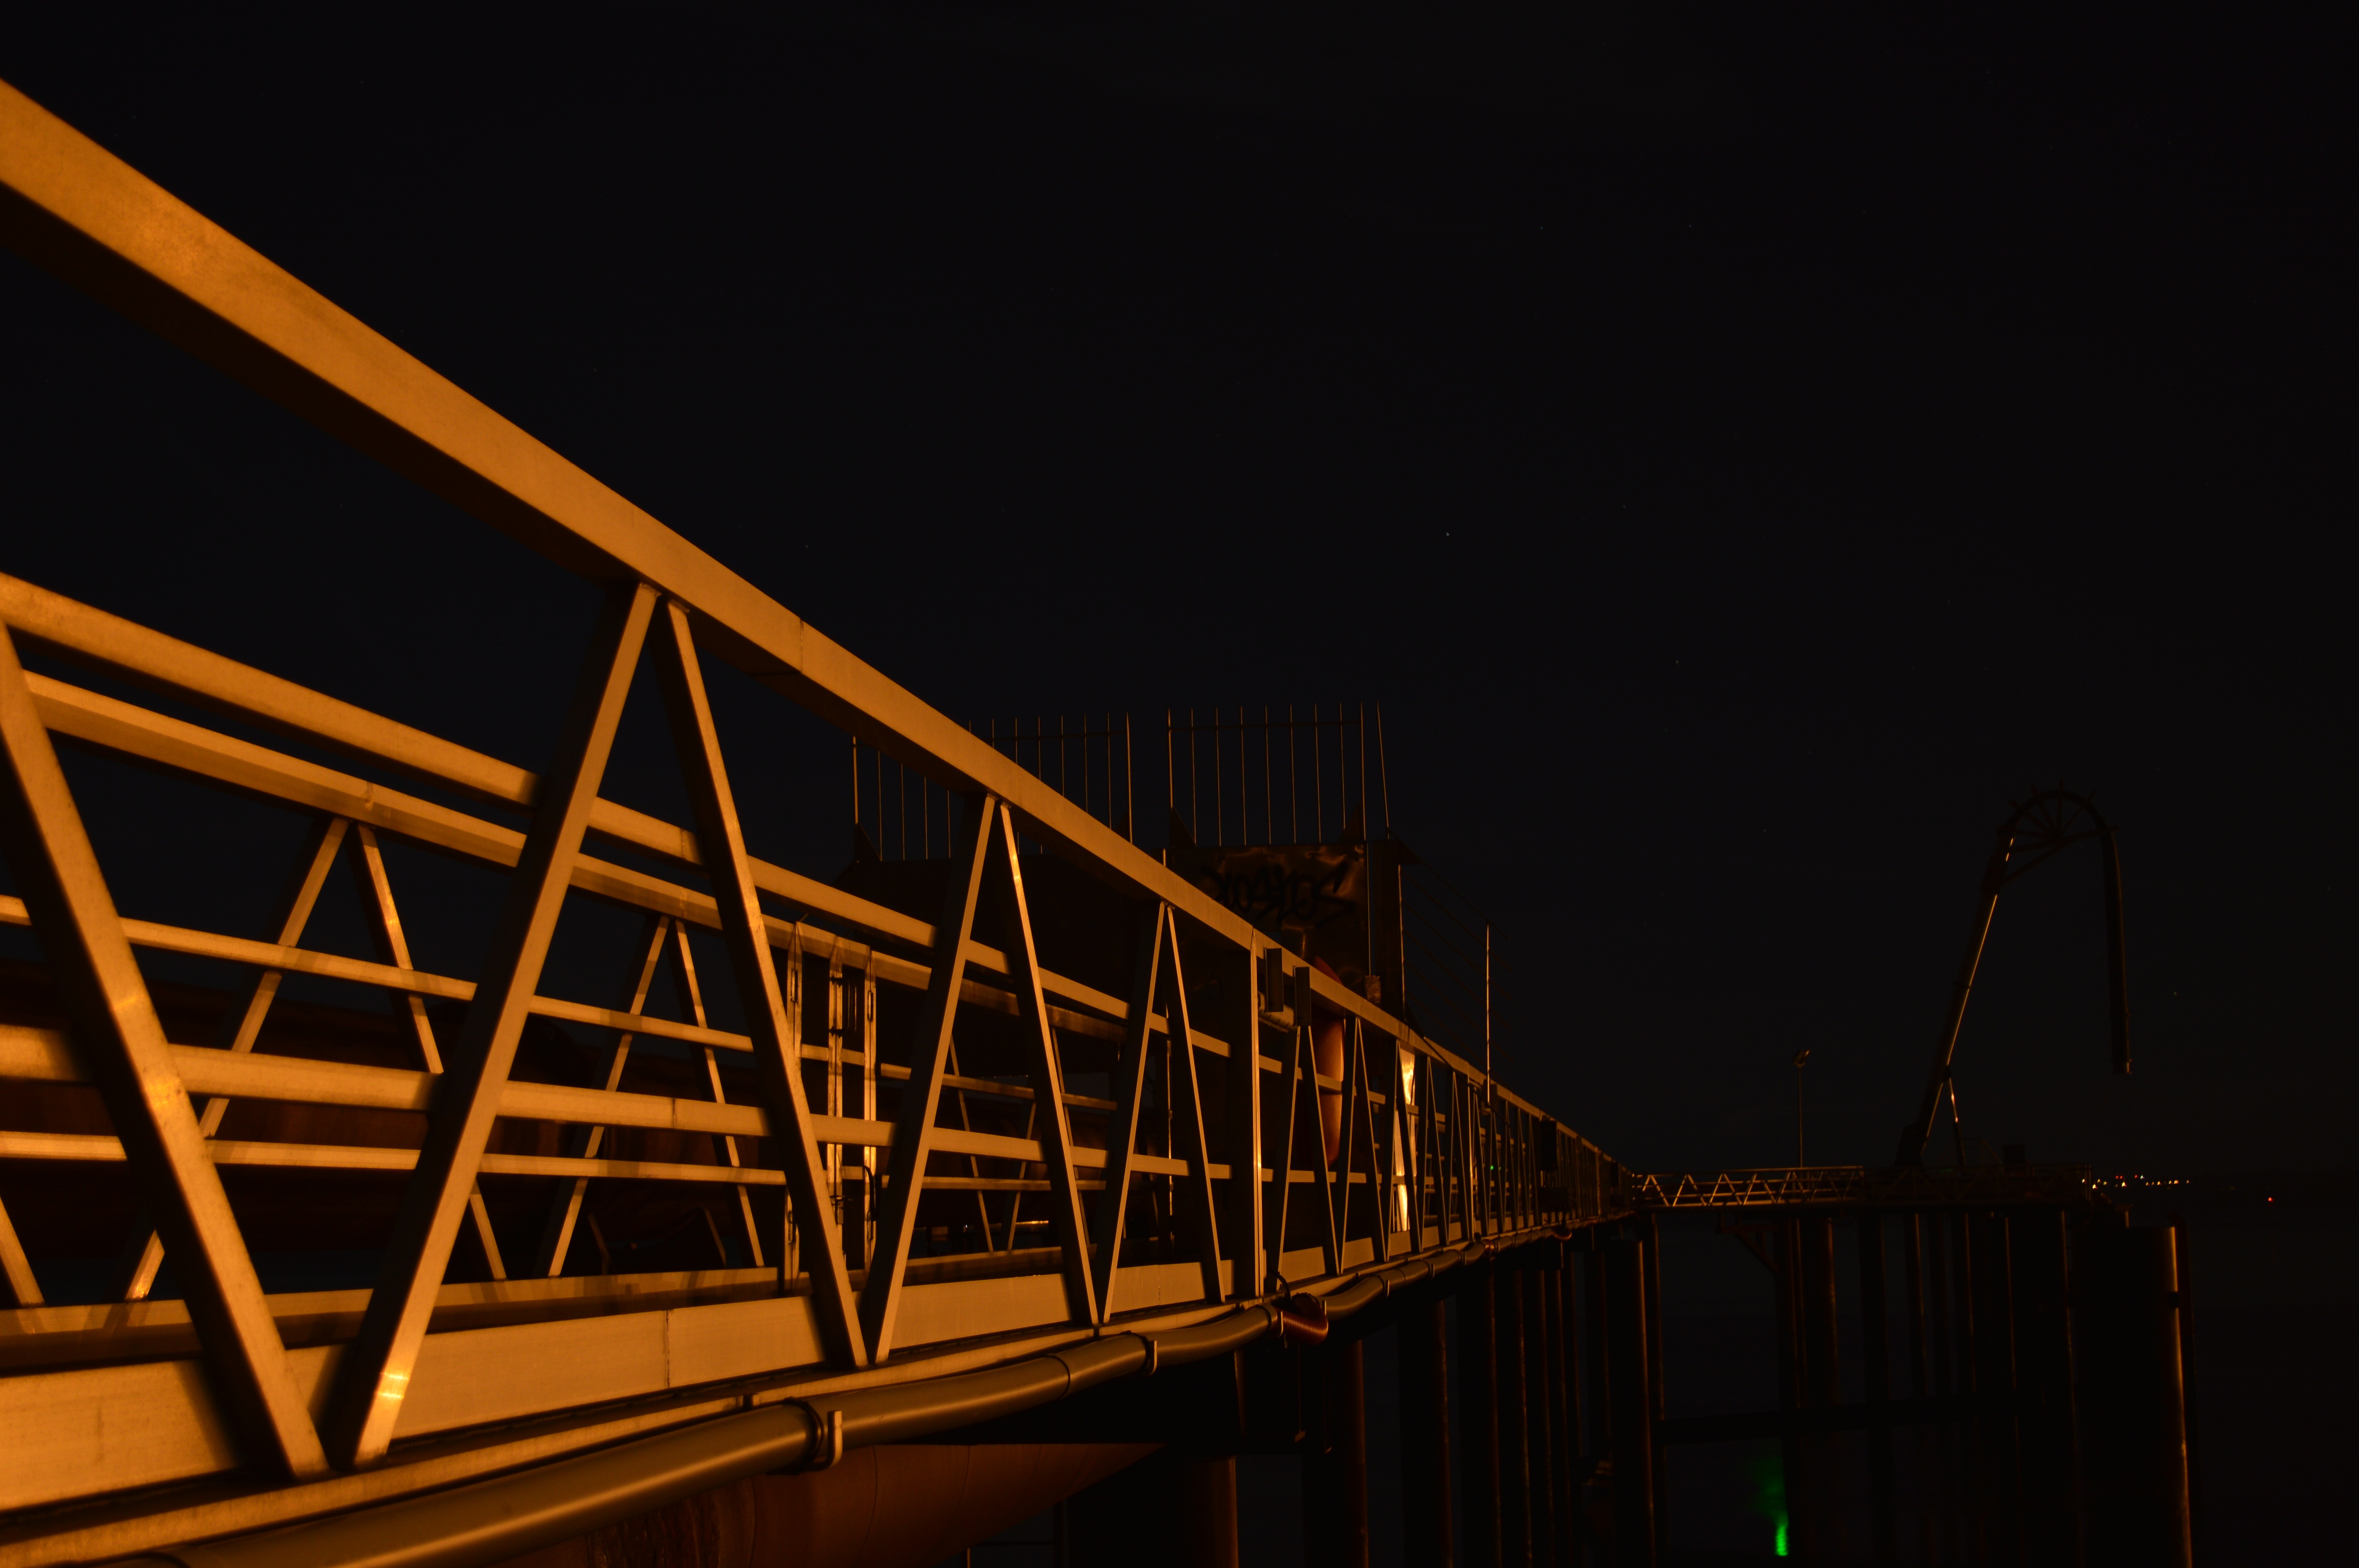
light, bridge, night, dusk, evening, line, reflection, metal, darkness, black, shape